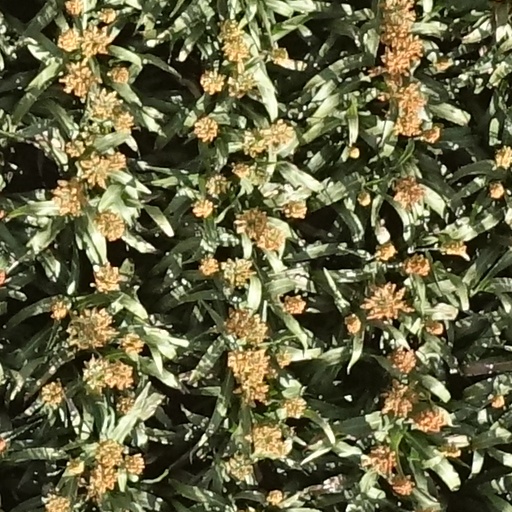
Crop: sorghum